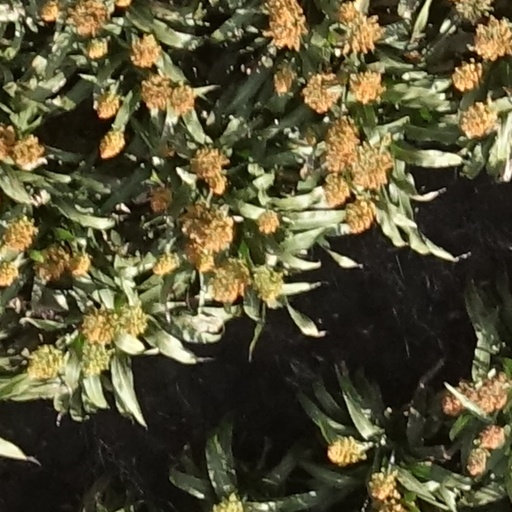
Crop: sorghum